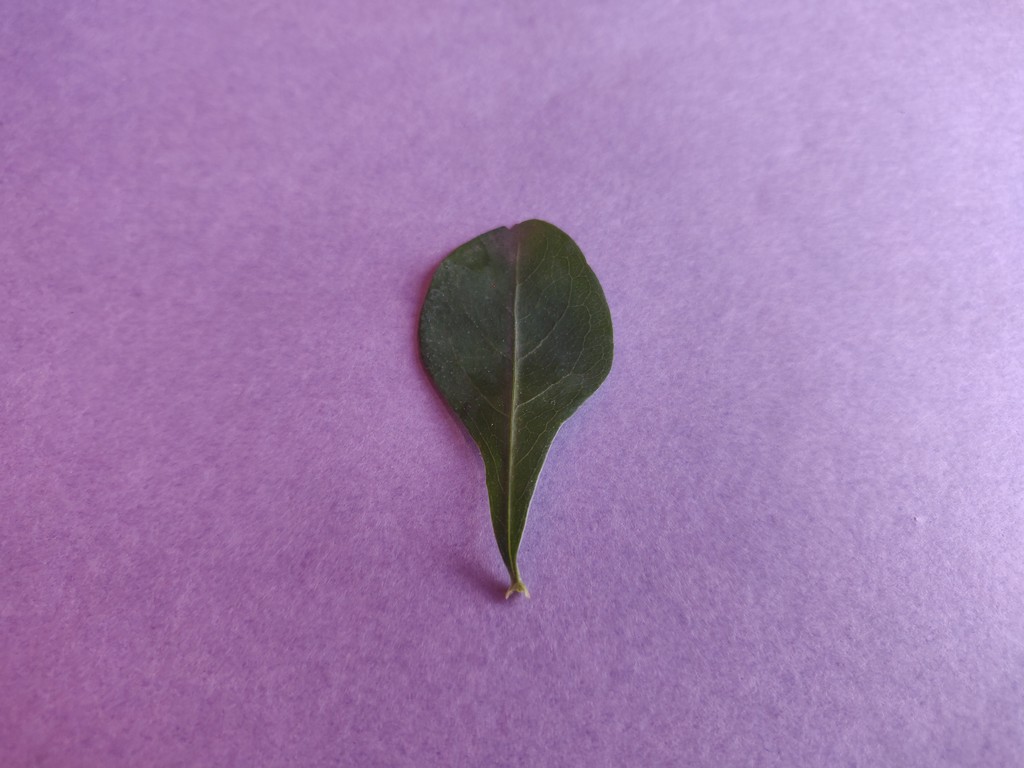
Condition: Healthy
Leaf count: single
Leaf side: front